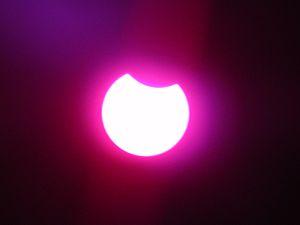
L'éclipse solaire du 4 janvier 2011 est une éclipse solaire partielle, qui a été visible sur la majeure partie de l'Europe et de l'Asie du Nord.